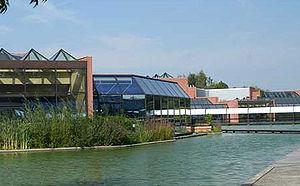
ITIN Parc saint Christophe
L'Institut des Techniques Informatiques Nixdorf fut une École supérieure d'informatique, réseaux et systèmes d'information fondée en 1988 et un Centre de formation par alternance école/entreprise de la Chambre de commerce et d'industrie de Versailles-Val-d'Oise-Yvelines. Après fusion avec l'ESCIA, elle a donné naissance à l'Itescia en 2013.